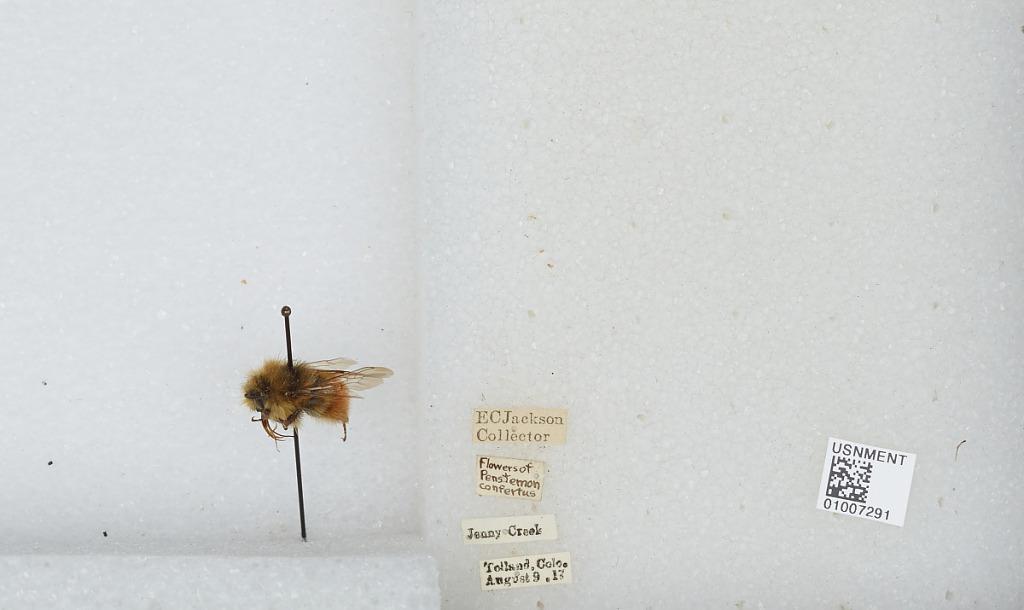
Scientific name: Bombus (Pyrobombus) centralis Cresson
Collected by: E. Jackson
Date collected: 1917-8-9
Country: United States
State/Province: Colorado
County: Gilpin
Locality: Jenny Creek, Tolland
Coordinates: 39.9083, -105.58